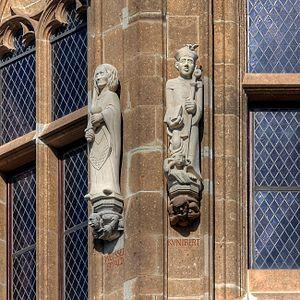
Saint Cunibert, Cunipert, ou Kunibert fut le neuvième évêque de Cologne de 627 à sa mort. Les sources contemporaines se contentent de le mentionner entre 627 et 643.